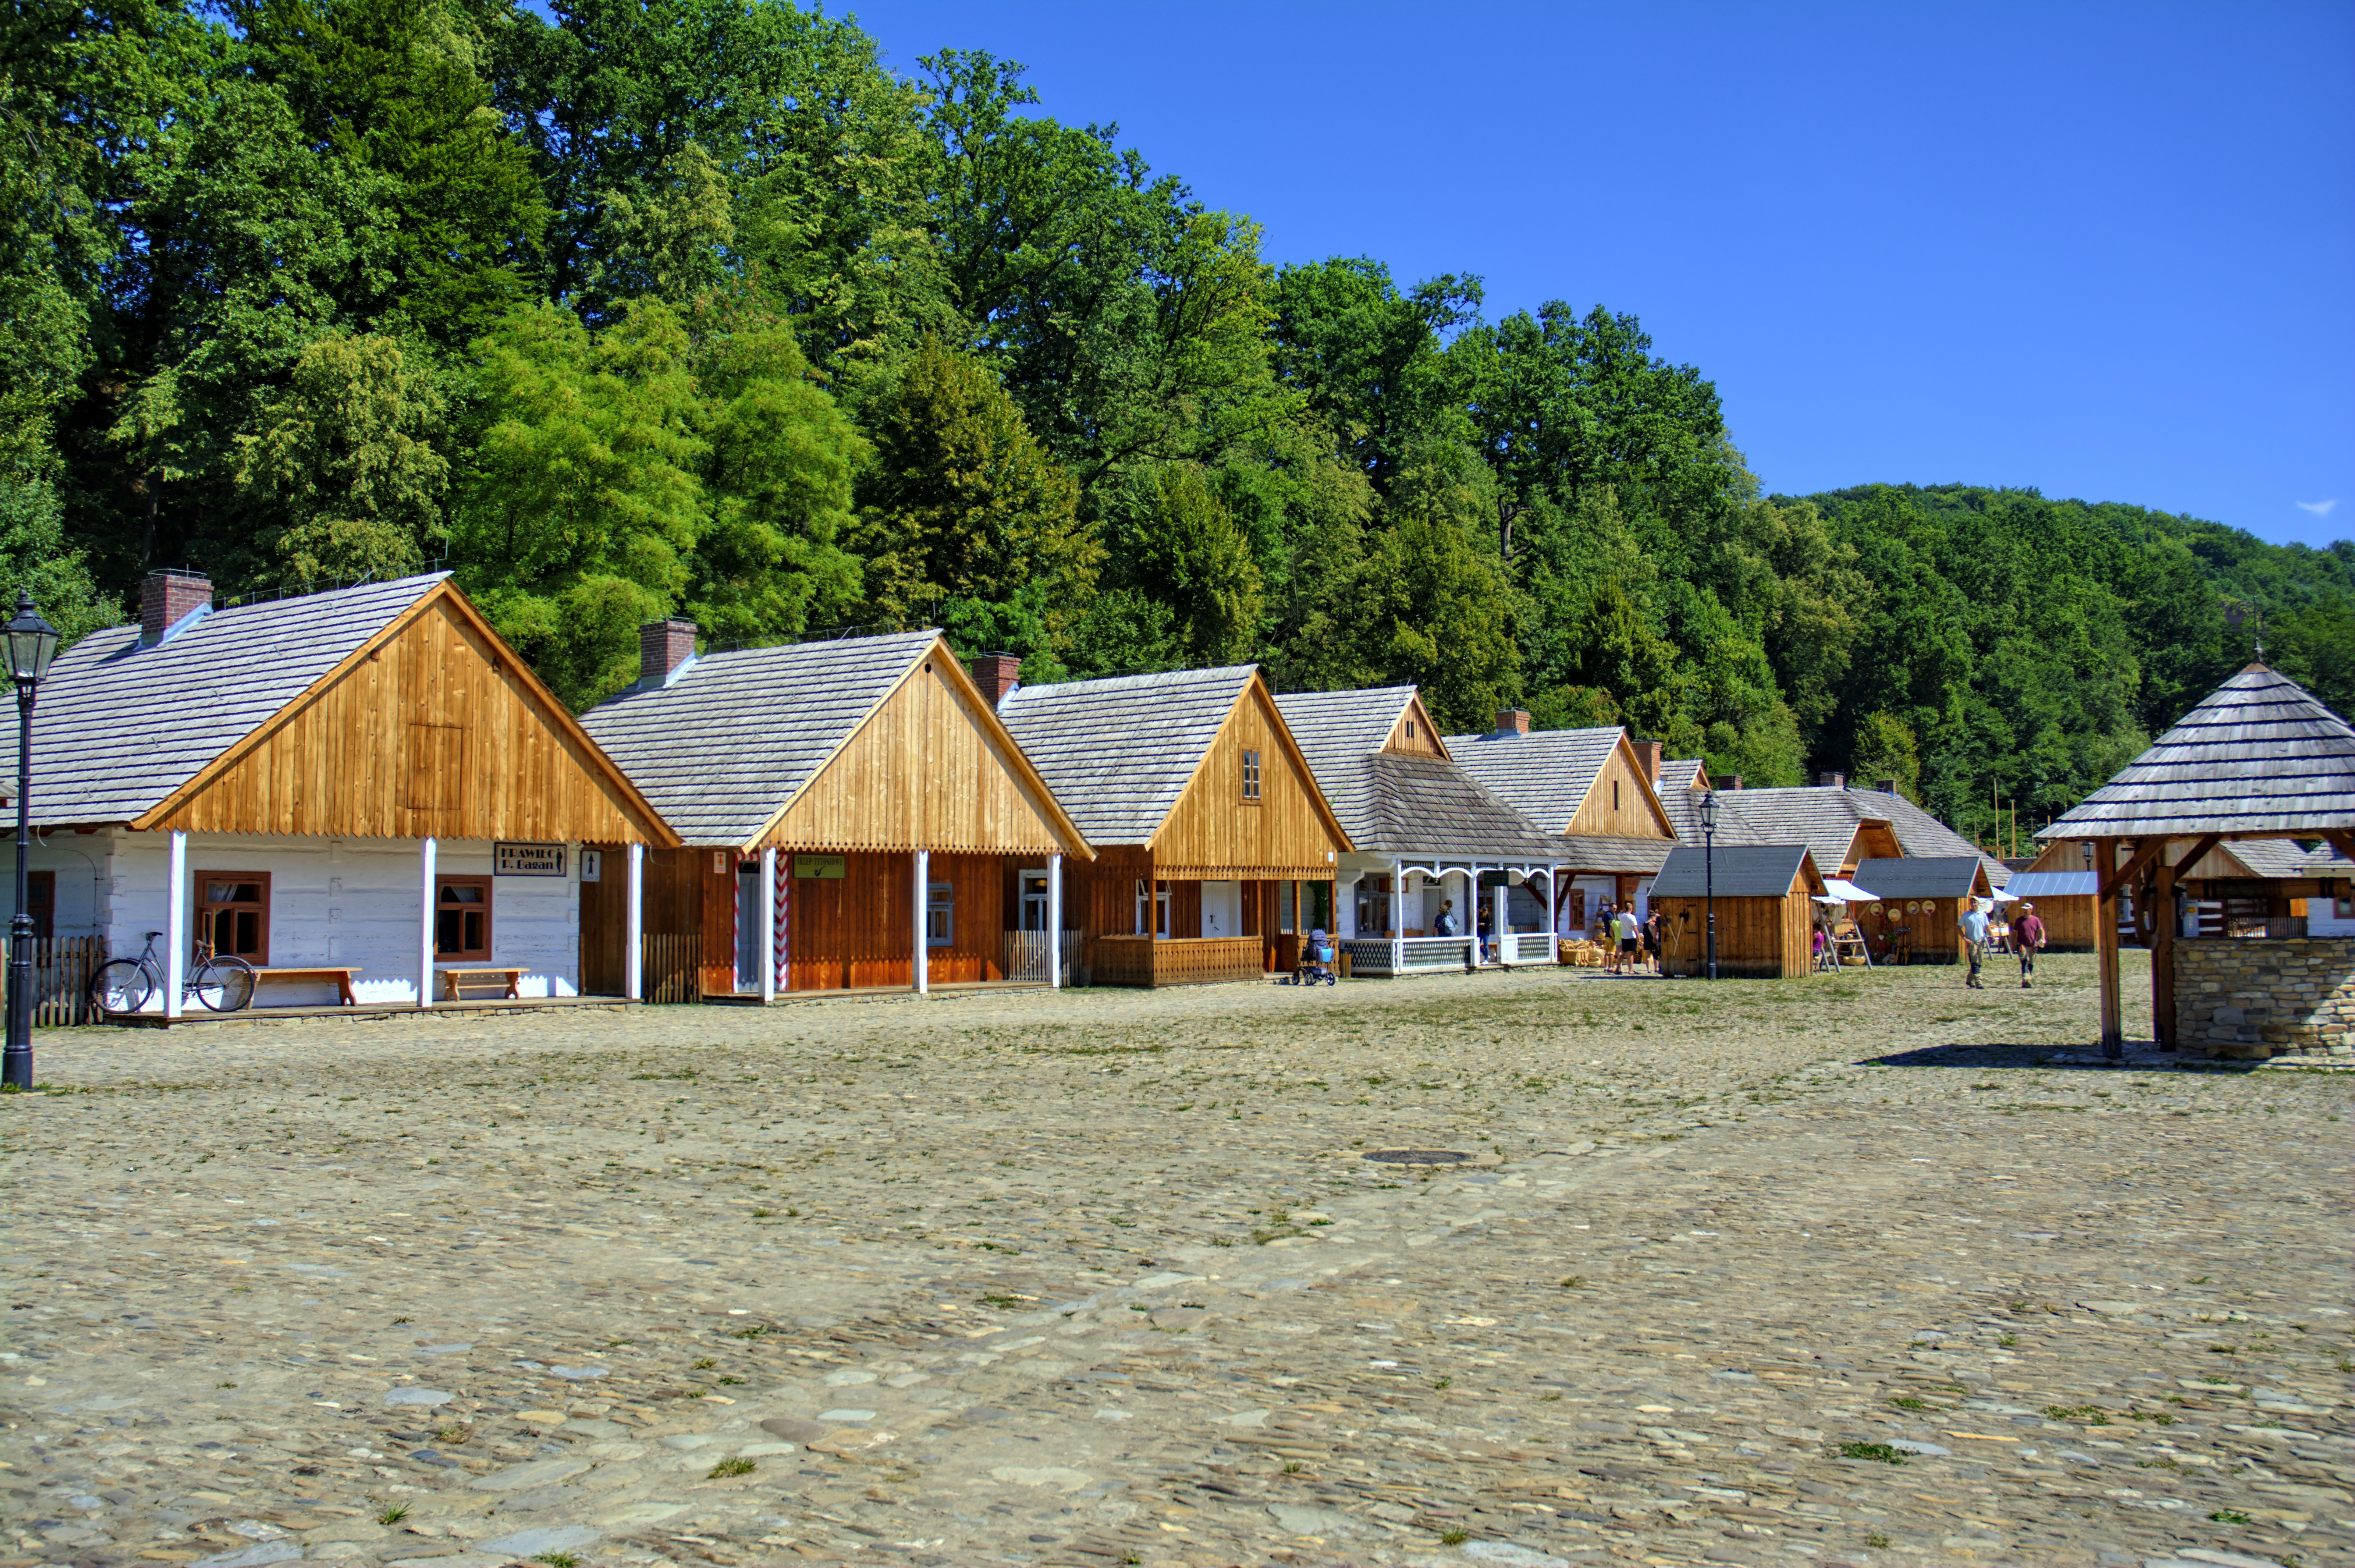
grass, architecture, farm, house, old, monument, hut, village, shack, cottage, ranch, straw, poland, estate, log cabin, the roof of the, the museum, thatched, rural architecture, rural area, open air museum, rural cottage, wooden balls, sanok